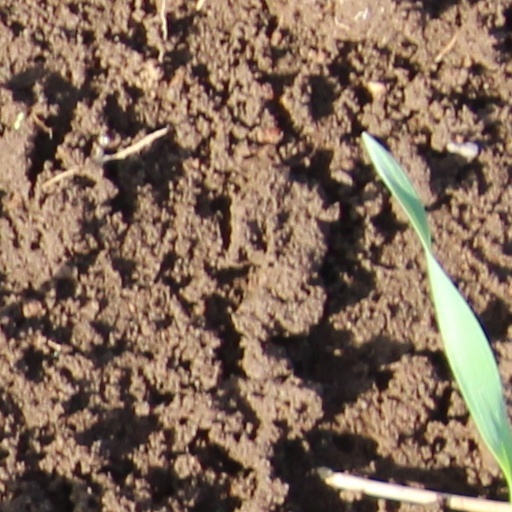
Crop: wheat